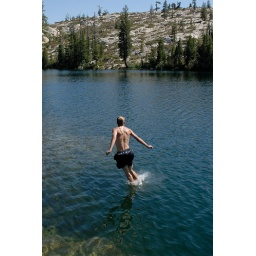
Brett jumping off rock into Long Lake near Serene Lakes-10-2 7-29-07